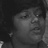
Emotion: neutral